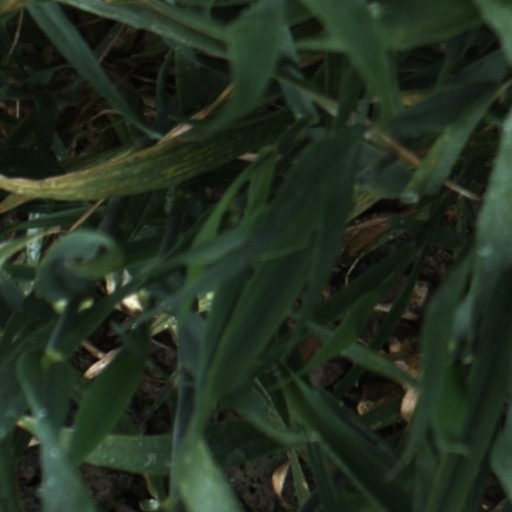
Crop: wheat